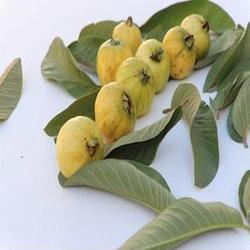
Label: Guava